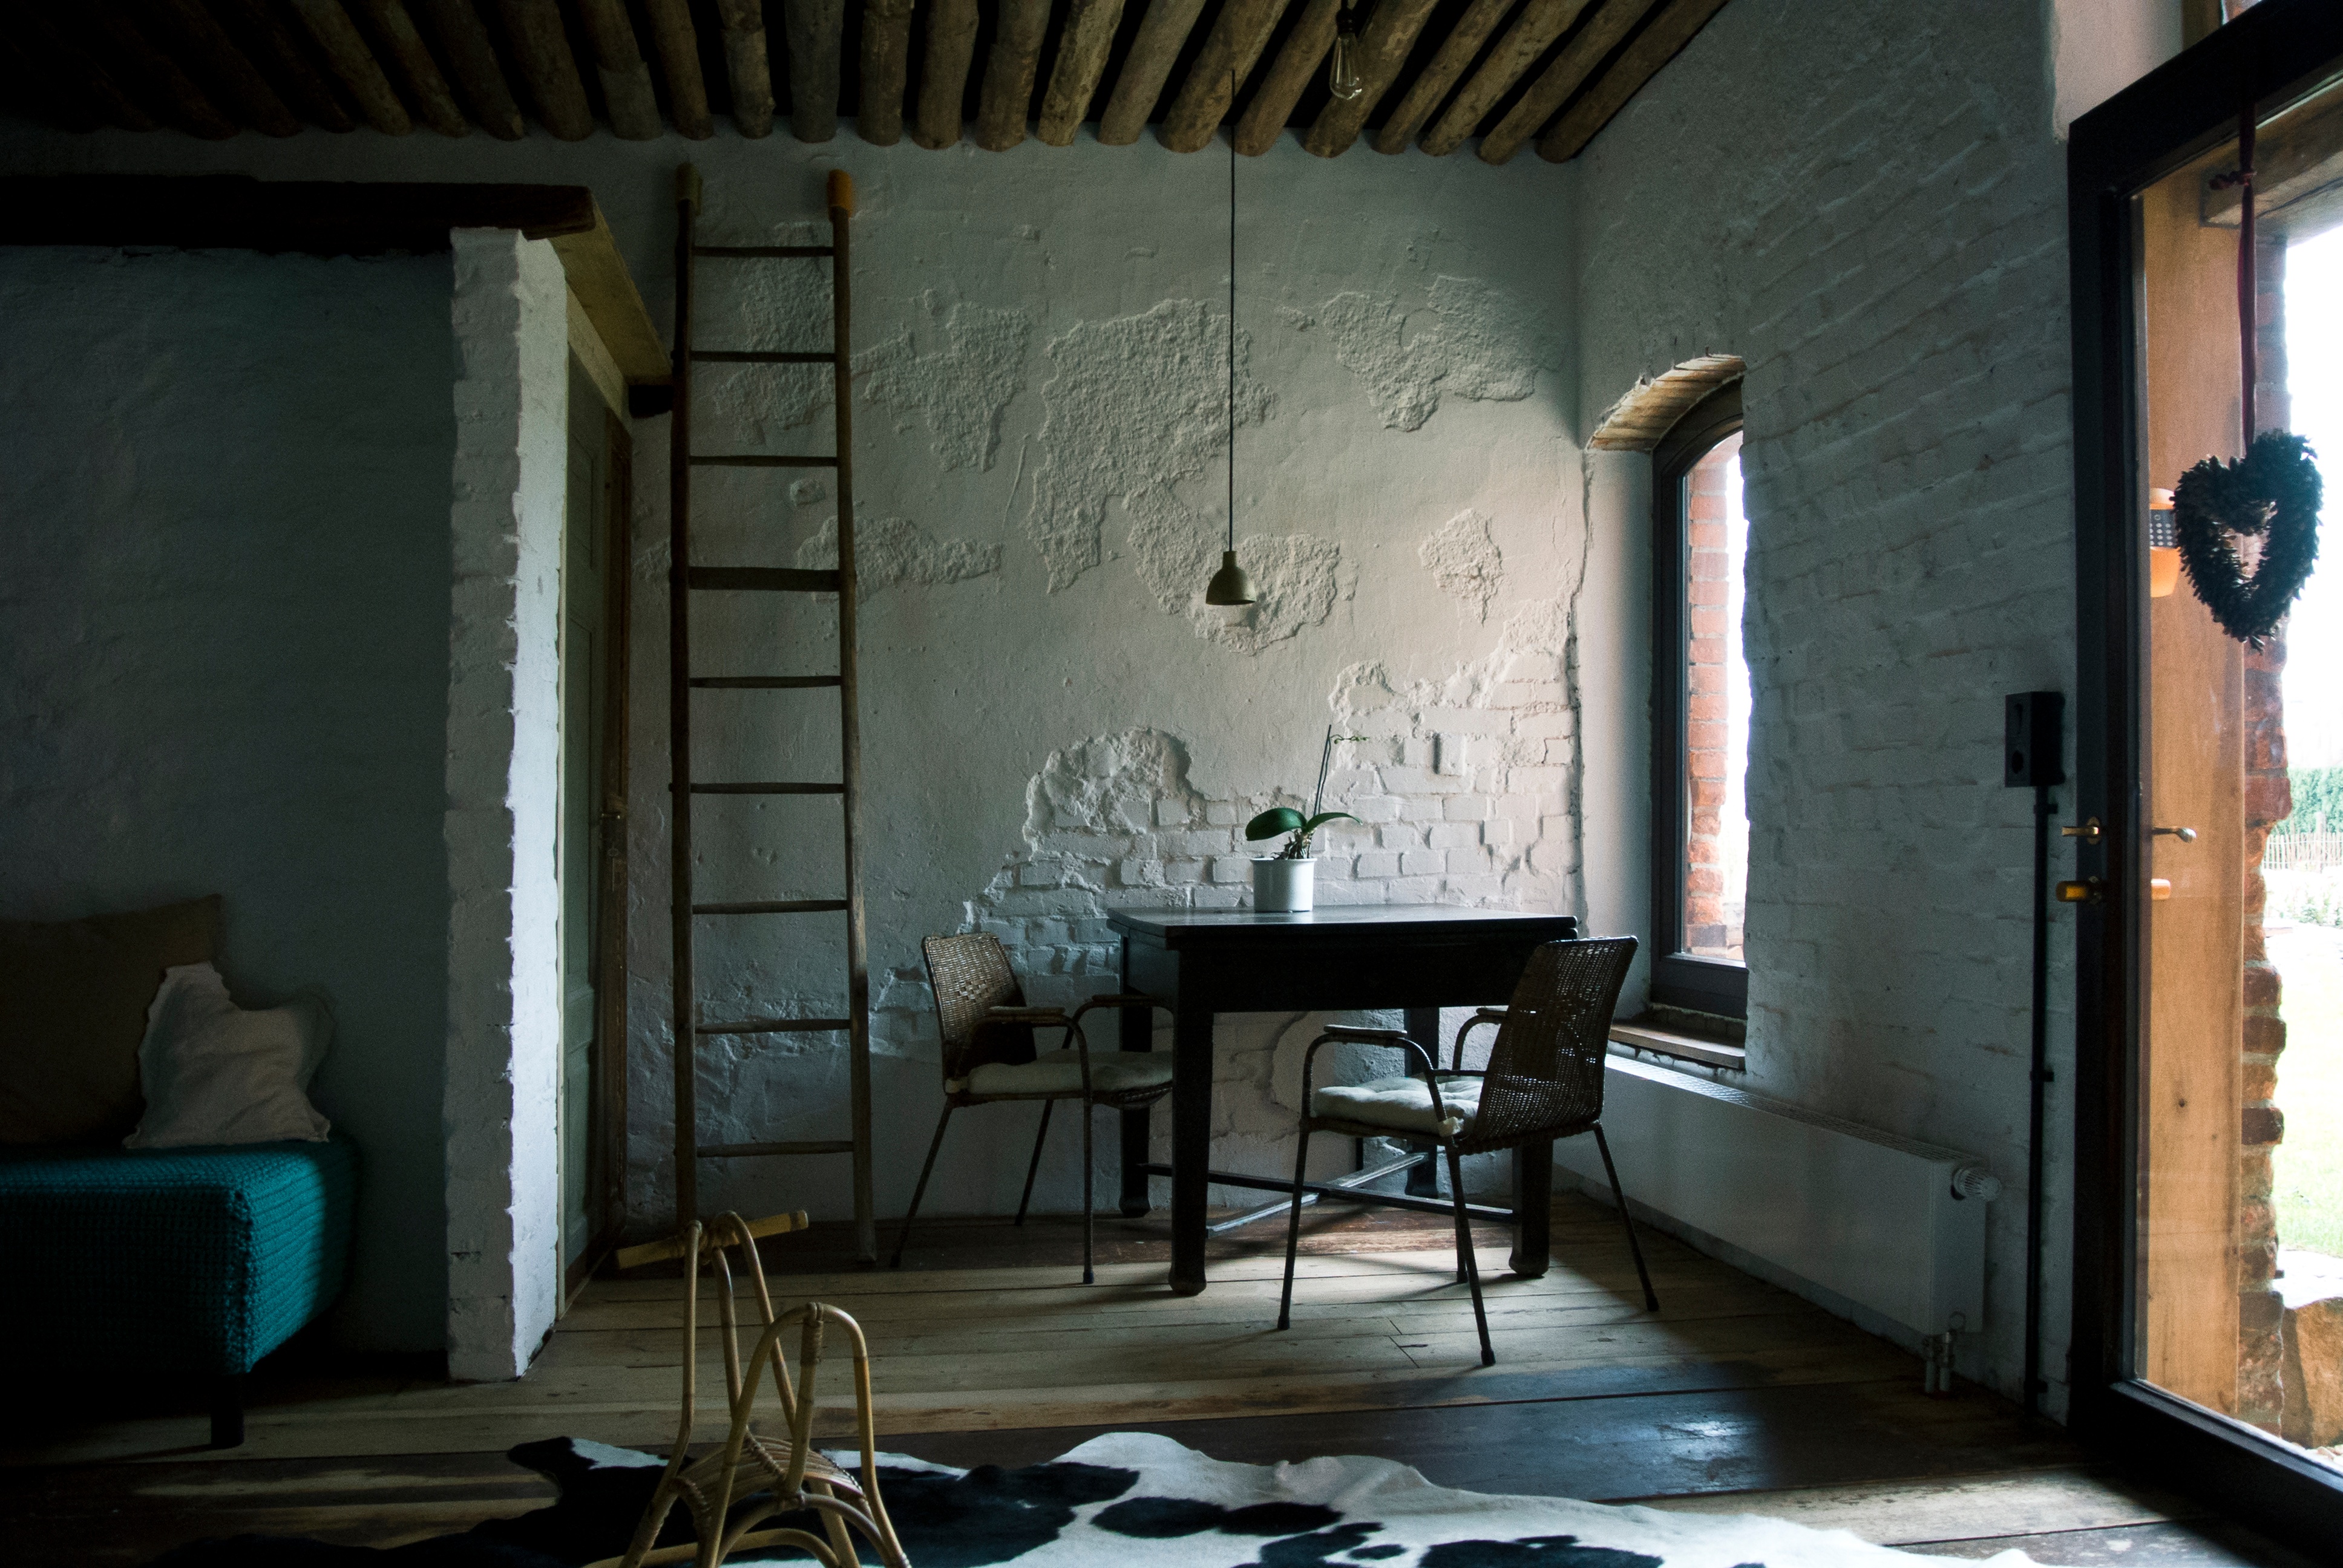
house, window, building, home, wall, cottage, loft, property, living room, room, lighting, interior design, design